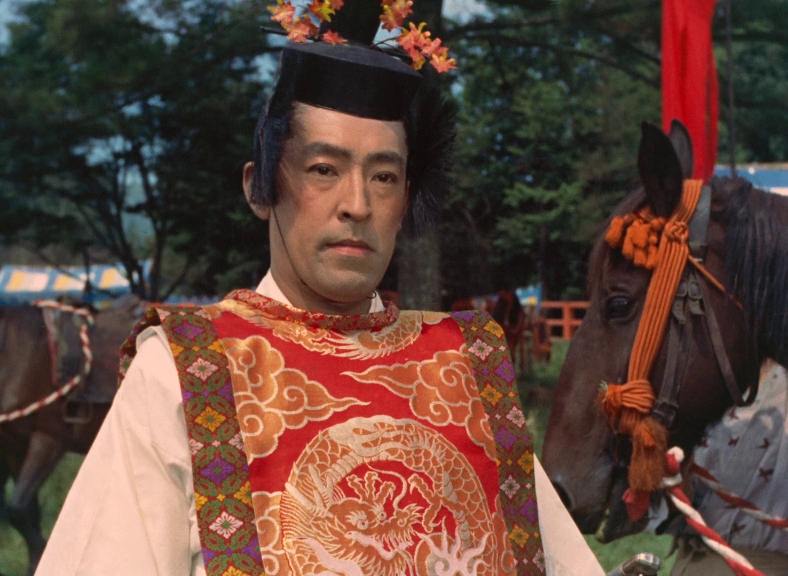
อิซาโอะ ยามางาตะ

|image = Gate of Hell (1953) Isao Yamagata 1.jpg
| name = อิซาโอะ ยามางาตะ
| birth_place = ลอนดอน, อังกฤษ
| occupation = นักแสดง
| yearsactive = ค.ศ. 1951-1984
อิซาโอะ ยามางาตะ (; 25 กรกฎาคม ค.ศ. 1915 - 28 มิถุนายน ค.ศ. 1996) เป็นนักแสดงชายชาวญี่ปุ่น แสดงภาพยนตร์มากถึง 80 เรื่อง ตั้งแต่ปี ค.ศ. 1951 ถึง ค.ศ. 1984
== ผลงานที่ได้รับการคัดเลือก ==
* "Bungawan soro" (1951)
* "Ringo-en no shōjo" (1952)
* "Mukokuseki-sha" (1952)
* "Sen-hime" (1953) - Samanosuke Itsumi
* "Pu-san" (1953)
* "Kimi ni sasageshi inochi nariseba" (1953)
* "Seishun Zenigata Heiji" (1953) - Plibp
* "Gate of Hell (film)|Gate of Hell" (1953) - Wataru Watanabe
* "Higeki no shôgun: Yamashita Tomoyuki" (1953)
* "Hana to ryû - Dai-ichi-bu: Dôkai-wan no rantô" (1954) - Shin'nosuke Mori
* "Seven Samurai" (1954) - Samurai #1
* "Wakaki hi no takuboku: Kumo wa tensai de aru" (1954) - Kanematsu Kikuchi
* "Kakute yume ari" (1954) - Ichirô Kasuga
* "Jigoku no kengô Hirate Miki" (1954) - Isonoshin Yamabe
* "The Princess Sen" (1954) - Dewanokami Sakasaki
* "Floating Clouds" (1955) - Sugio Iba
* "Minan o koshô: Hitokiri hikosei" (1955)
* "Jokyû" (1955) - Ryûjin Aramaki
* "Juku no hana yome" (1955)
* "Princess Yang Kwei-Fei" (1955) - Yang Hsien
* "Uruwashiki saigetsu" (1955)
* "Rokunin no ansatsusha" (1955) - Kondō Isami
* "Asakusa no oni" (1955)
* "Meoto zenzai" (1955)
* "Kôdôkan shitennô" (1955)
* "Tarao Bannai senritsu no nanakamen" (1956)
* "Bara no kôdôkan" (1956) - Shogoro Yabe
* "Warning from Space" (1956) - Dr. Matsuda
* "Denkô ryûsei karate uchi" (1956)
* "Neko to Shôzô to futari no onna" (1956)
* "Tsukigata Hanpeita: Hana no maki; Arashi no maki" (1956) - Fujioka
* "Shinshokoku monogatari: Nanatsu no chikai kurosuisen no maki" (1956)
* "Yôda no maden" (1956) - Danjô Sarashina
* "Outlaw: List of Dupes" (1956)
* "The Swamp" (1956) - Buri-daijin
* "Shinshokoku monogatari: Nanatsu no chikai doreisen no maki" (1957)
* "Shinshokoku monogatari: Nanatsu no chikai gaisen uta no maki" (1957)
* "The Rice People" (1957) - Matsunosuke Ota
* "Ôsaka monogatari" (1957)
* "Ujô" (1957) - Shinpei Nakayama
* "Tajobushin" (1957)
* "Daibosatsu tôge" (1957) - Lord kamio
* "Yûreisen: Zempen" (1957) - Gemba Akahana
* "Yûreisen: Kôhen" (1957) - Yamizô
* "Onna goroshi abura jigoku" (1957)
* "Kichigai buraku" (1957)
* "Jigokû misaki no fukushû" (1957)
* "Fuji ni tatsu kage" (1957)
* "Edo no meibutsuotoko: Isshin Tasuke" (1958) - Matsudaira-Izunokami
* "Daibosatsu tôge - Dai ni bu" (1958)
* "Seven from Edo" (1958) - Tatewaki
* "Uguisu-jô no hanayome" (1958)
* "Isshin Tasuke - Tenka no ichidaiji" (1958) - Matsudaira-Izunokami
* "Ten to sen" (1958) - Tatsuo Yasuda
* "Nora neko" (1958)
* "Onmitsu Shichishoki" (1958)
* "Ninkyo Tokaido" (1958) - Kadoi
* "Do no hâjiki wa jigokû dazê" (1958)
* "Binan-jo" (1959)
* "Shingo juban-shobu" (1959)
* "Kitsune to tanuki" (1959)
* "Daibosatsu tôge - Kanketsu-hen" (1959)
* "Shingo jûban shôbu: dai-ni-bu" (1959)
* "Tenka no igagoe: akatsuki no kessen" (1959)
* "Chiyari musô" (1959)
* "Isshin Tasuke: Otoko no naka no otoko ippiki" (1959)
* "Edo no akutaro" (1959) - Tenzen Akiyama
* "Senryô-jishi" (1959) - Kainokami Torii
* "Jigokû no sokô made tsuki auzê" (1959)
* "Bored Hatamoto: Acrobats of Death" (1959)
* "Rônin ichiba - Asayake tengu" (1960)
* "Shiroi gake" (1960)
* "Nanatsu no kao no otoko daze" (1960)
* "Tenpô rokkasen - Jigoku no hanamichi" (1960)
* "Sake to onna to yari" (1960) - Mitsunari Ishida
* "Tokai no kaoyaku" (1960) - Denbe
* "Wakasama Samurai Torimonochoo" (1960) - Suzuki Uneme
* "Shoretsu shinsengumi - bakumatsu no doran" (1960) - Serizawa
* "Sabaku o wataru taiyo" (1960)
* "Nippatsume wa jigoku-iki daze" (1960)
* "Mito Komon 3: All Star Version" (1960)
* "Akō Rōshi (1961 film)|Akō Rōshi" (1961) - Kataoka Gengoemon
* "Zoku shachô dochuki: onna oyabun taiketsu no maki" (1961) - President Oyamada
* "Uogashi no onna Ishimatsu" (1961)
* "Tekka daimyo" (1961)
* "Saigo no kaoyaku" (1961)
* "Kashi no onna Ishimatsu" (1961)
* "Hakubajô no hanayome" (1961)
* "Edokko-hada" (1961)
* "Beranme Chunori-san" (1961)
* "Oedo Hyobanji Binan no Kaoyaku" (1962) - Soshun
* "Mabuta no haha" (1962) - Yosuke
* "Kisaragi musô ken" (1962) - Izuminokami Mizuno
* "Ano sura no hate ni hoshi hama tataku" (1962)
* "Hachi gatsu jûgo-nichi no dôran" (1962)
* "Yagyû bugeichô: Dokugan itto ryu" (1962)
* "Sakura hangan" (1962)
* "Knightly Advice" (1962)
* "Bored Hatamoto: The Mysterious Cape" (1963)
* "Yagyû bugeichô: Katame no Jûbei" (1963)
* "Daidokoro taiheiki" (1963)
* "Yojinbô ichiba" (1963)
* "Shin meoto zenzai" (1963) - Kyoichi
* "Kureji sakusen: Kudabare! Musekinin" (1963)
* "Yogiri no Joshu-Ji" (1963)
* "Yagyu Chronicles 7: The Cloud of Disorder" (1963)
* "Kyôkatsu" (1963)
* "Hibari Chiemi no Yaji Kita Dochu" (1963)
* "Miyamoto Musashi: Ichijôji no kettô" (1964)
* "Jakoman to Tetsu" (1964)
* "Nijuissai no chichi" (1964)
* "Surai no gyanburaa" (1964)
* "Otoko no monsho: hana to nagadosu" (1964)
* "Kuroi kaikyo" (1964) - Senba
* "Akai shuriken" (1965) - Kanzo
* "Una sera di Tokyo" (1965) - Shinzô Nakajima
* "Radishes and Carrots" (1965) - Gohei Suzuka
* "Shinobi no mono: Iga-yashiki" (1965) - Matsudaira
* "A Story Written with Water" (1965) - Denzo / Shizuo's father
* "Buraikan jingi" (1965) - Eitaro Oshika
* "Shachô gyôjôki" (1966)
* "Kigeki ekimae manga" (1966)
* "Zatoichi's Pilgrimage" (1966) - Boss Tohachi
* "Kigeki ekimae mangan" (1967)
* "Kigeki ekimae gakuen" (1967)
* "Samurai Rebellion" (1967) - Shobei Tsuchiya
* "Rikugun Nakano gakko: Mitsumei" (1967)
* "Kigeki ekimae hyakku-nen" (1967)
* "Aru koroshiya no kagi" (1967)
* "Hârubiyorî" (1967)
* "Zansetsu" (1968) - Kenichiro Shinjo
* "Onna mekura hana to kiba" (1968)
* "Bakumatsu (film)|Bakumatsu" (1970) - Hiroe Yamada
* "Kaoyaku" (1971) - Ogata, Seizo
* "Lone Wolf and Cub: Sword of Vengeance" (1972)
* "Lone Wolf and Cub: Baby Cart to Hades" (1972) - Sawatari Genba
* "Yuki Fujin ezu" (1975)
* "Fumô chitai" (1976)
* "Tokugawa ichizoku no houkai" (1980) - Itakura Katsukiyo
* "The Trout (film)|The Trout" (1982) - Daigo Hamada
==รายการโทรทัศน์==
* "Shiroi Kyotō" (1967) - Professor Azuma
"The Water Margin (1973 TV series)|The Water Margin" (1973),
* "Dokuganryū Masamune" (1987) - Mukaidate Takumi
== รางวัล ==
* เครื่องราชอิสริยาภรณ์มงคลรัตน์|Order of the Sacred Treasure, 4th class, Gold Rays with Rosette (1988)
== แหล่งข้อมูลอื่น ==
*
หมวดหมู่:บุคคลที่เกิดในปี พ.ศ. 2458
หมวดหมู่:บุคคลที่เสียชีวิตในปี พ.ศ. 2539
หมวดหมู่:นักแสดงภาพยนตร์ชายชาวญี่ปุ่น